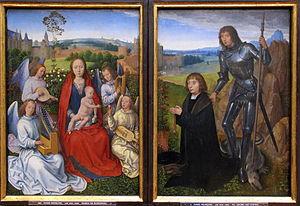
Stefan Lochner, né vers 1410 dans la région de Meersburg, au bord du lac de Constance, et mort à Cologne en 1451, est, avec le Maître de la Véronique le peintre allemand le plus significatif de Cologne au XVᵉ siècle.
Cette page dresse la liste des œuvres du peintre Hans Memling :